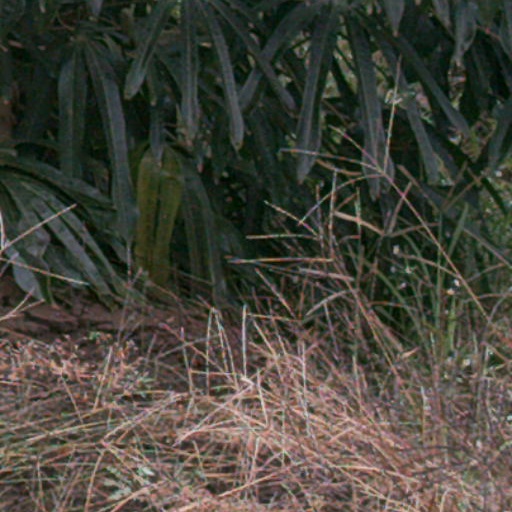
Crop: cassava